Facial recognition system

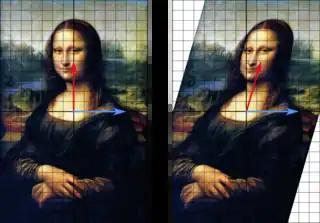
In this shear mapping the red arrow changes direction, but the blue arrow does not and is used as eigenvector.

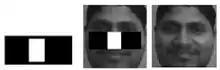
The Viola–Jones algorithm for face detection uses Haar-like features to locate faces in an image. Here a Haar feature that looks similar to the bridge of the nose is applied onto the face.

Until the 1990s, facial recognition systems were developed primarily by using photographic portraits of human faces. Research on face recognition to reliably locate a face in an image that contains other objects gained traction in the early 1990s with the principal component analysis (PCA). The PCA method of face detection is also known as Eigenface and was developed by Matthew Turk and Alex Pentland. Turk and Pentland combined the conceptual approach of the Karhunen–Loève theorem and factor analysis, to develop a linear model. Eigenfaces are determined based on global and orthogonal features in human faces. A human face is calculated as a weighted combination of a number of Eigenfaces. Because few Eigenfaces were used to encode human faces of a given population, Turk and Pentland's PCA face detection method greatly reduced the amount of data that had to be processed to detect a face. Pentland in 1994 defined Eigenface features, including eigen eyes, eigen mouths and eigen noses, to advance the use of PCA in facial recognition. In 1997, the PCA Eigenface method of face recognition was improved upon using linear discriminant analysis (LDA) to produce Fisherfaces. LDA Fisherfaces became dominantly used in PCA feature based face recognition. While Eigenfaces were also used for face reconstruction. In these approaches no global structure of the face is calculated which links the facial features or parts.